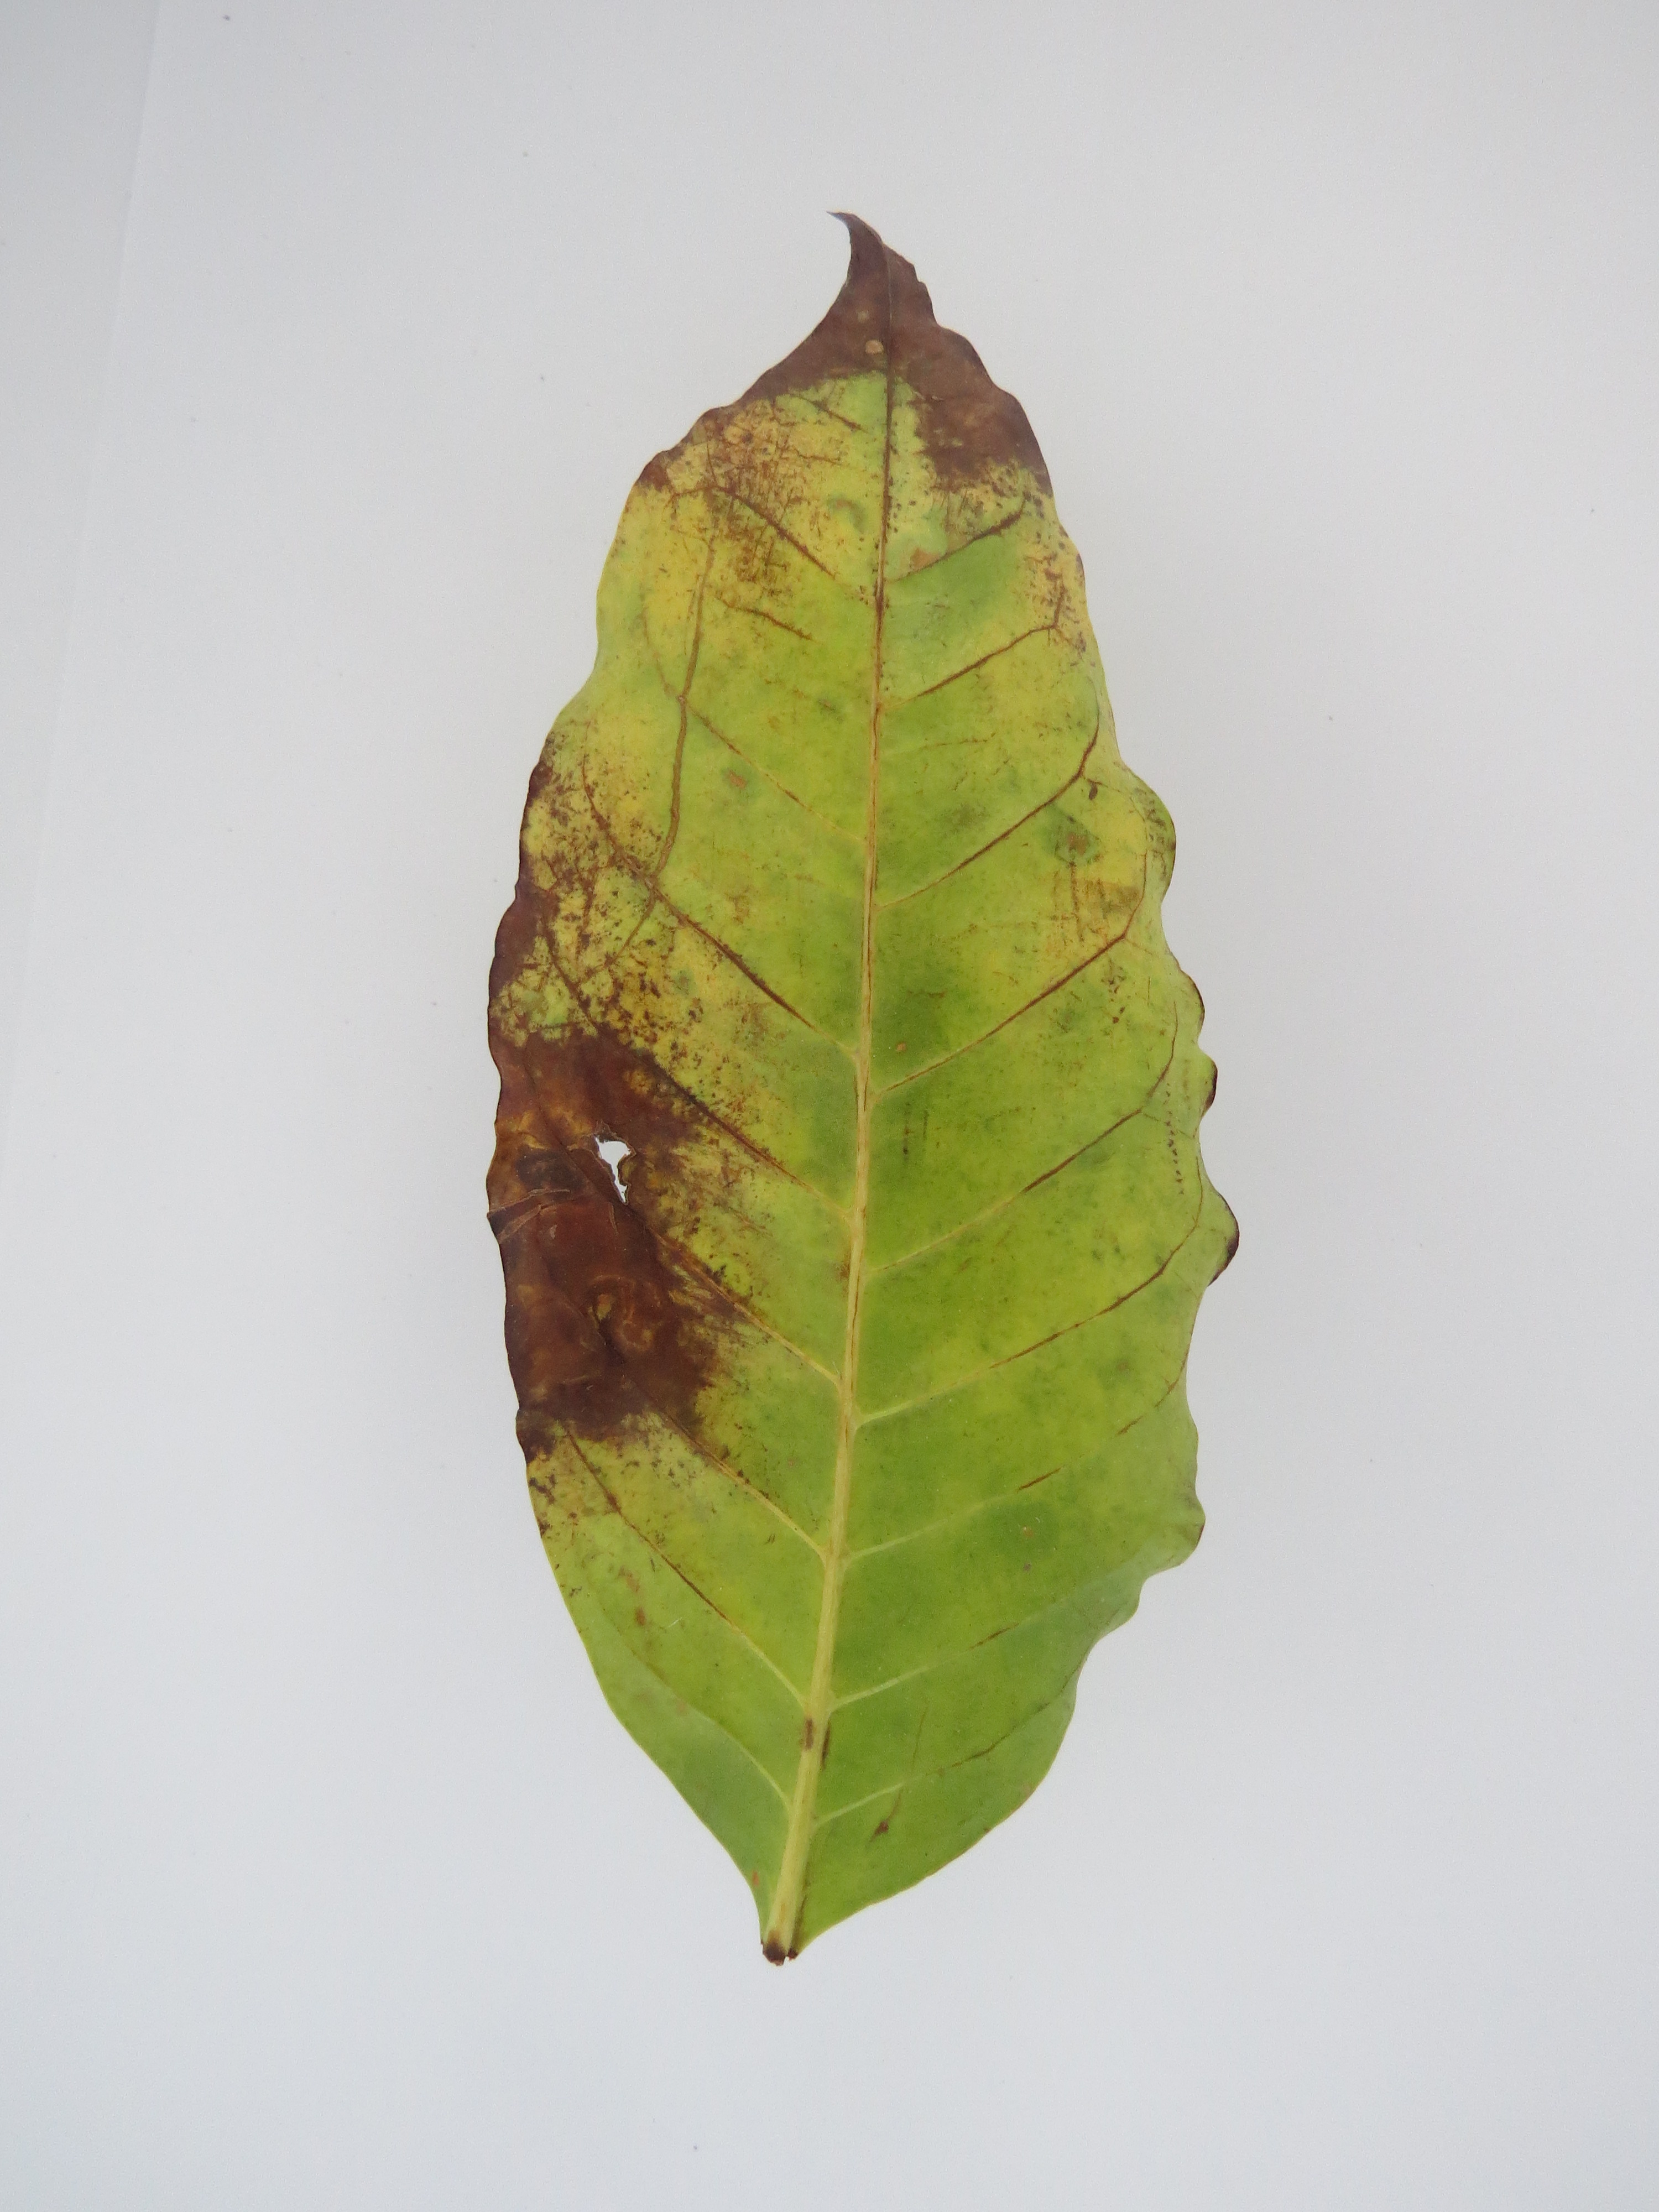
Label: potasium-K